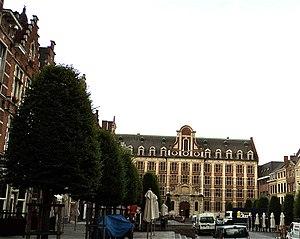
Cette page regroupe l'ensemble des monuments classés de la ville de Louvain.